Azumi, Nagano

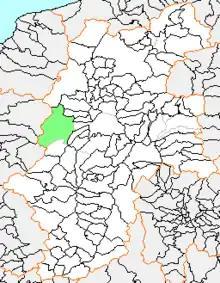
Location of Azumi in Nagano Prefecture

As of 2003, the village had an estimated population of 2,534 and a density of 6.31 persons per km. The total area was 401.50 km.